Archimedes Palimpsest

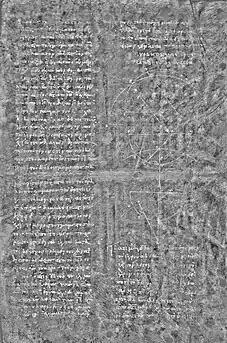
After imaging a page from the palimpsest, the original Archimedes text is now seen clearly

At the Walters Art Museum in Baltimore, the palimpsest was the subject of an extensive imaging study from 1999 to 2008, and conservation (as it had suffered considerably from mold while in Sirieix's cellar). This was directed by Dr. William Noel, curator of manuscripts at the Walters Art Museum, and managed by Michael B. Toth of R.B. Toth Associates, with Dr Abigail Quandt performing the conservation of the manuscript.